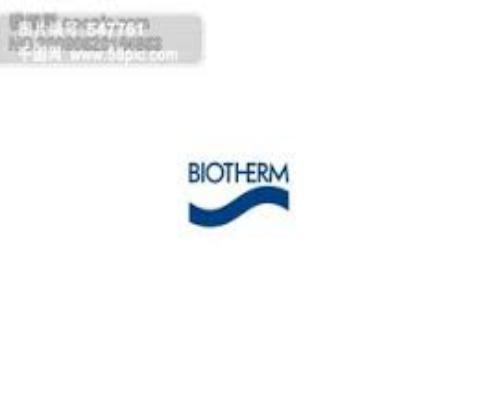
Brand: Biotherm
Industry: Necessities